Salute

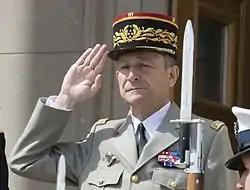
A French military salute by the French general Pierre de Villiers

Subordinates salute superiors and every salute is given back. Hand salutes are not performed if a member is not wearing a headdress or if he is holding a weapon.